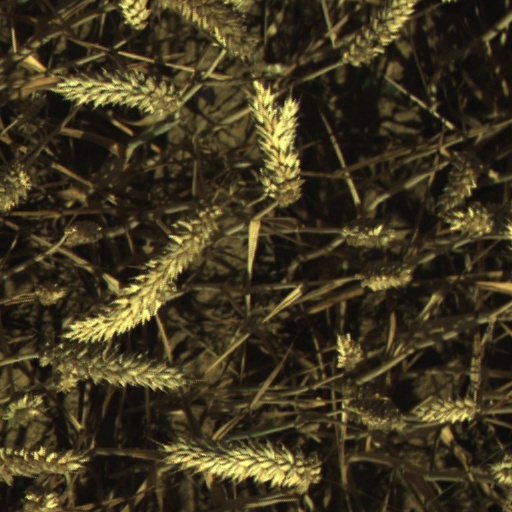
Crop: wheat